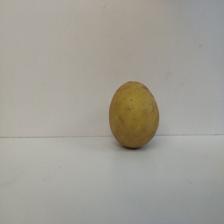
Size: Large